Describe the emotion expressed in this image:  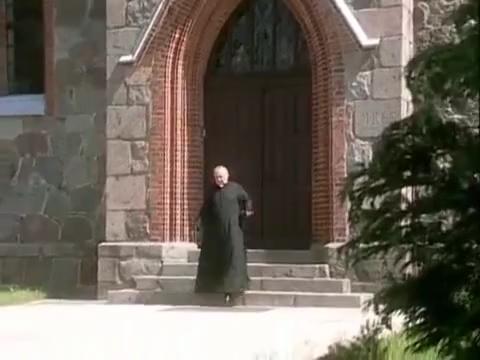
This person displays Suffering, valence and arousal with high intensity.